Wyn Williams

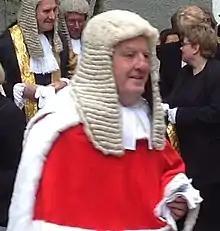
Williams in 2013

Sir Wyn Lewis Williams (born 31 March 1951) is a Welsh judge who served as President of Welsh Tribunals from 2017 to 2023. He had been a High Court judge from 2007 to 2017.